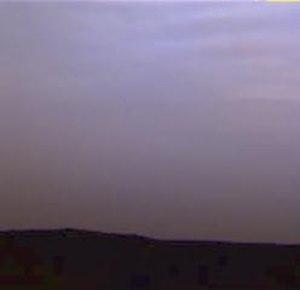
En astronomie, le mot atmosphère, désigne au sens large, l'enveloppe externe d'une planète ou d'une étoile, constituée principalement de gaz neutres et d'ions.
Un ciel extraterrestre est l'apparence du ciel vu depuis un autre corps céleste que la Terre.